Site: saxony
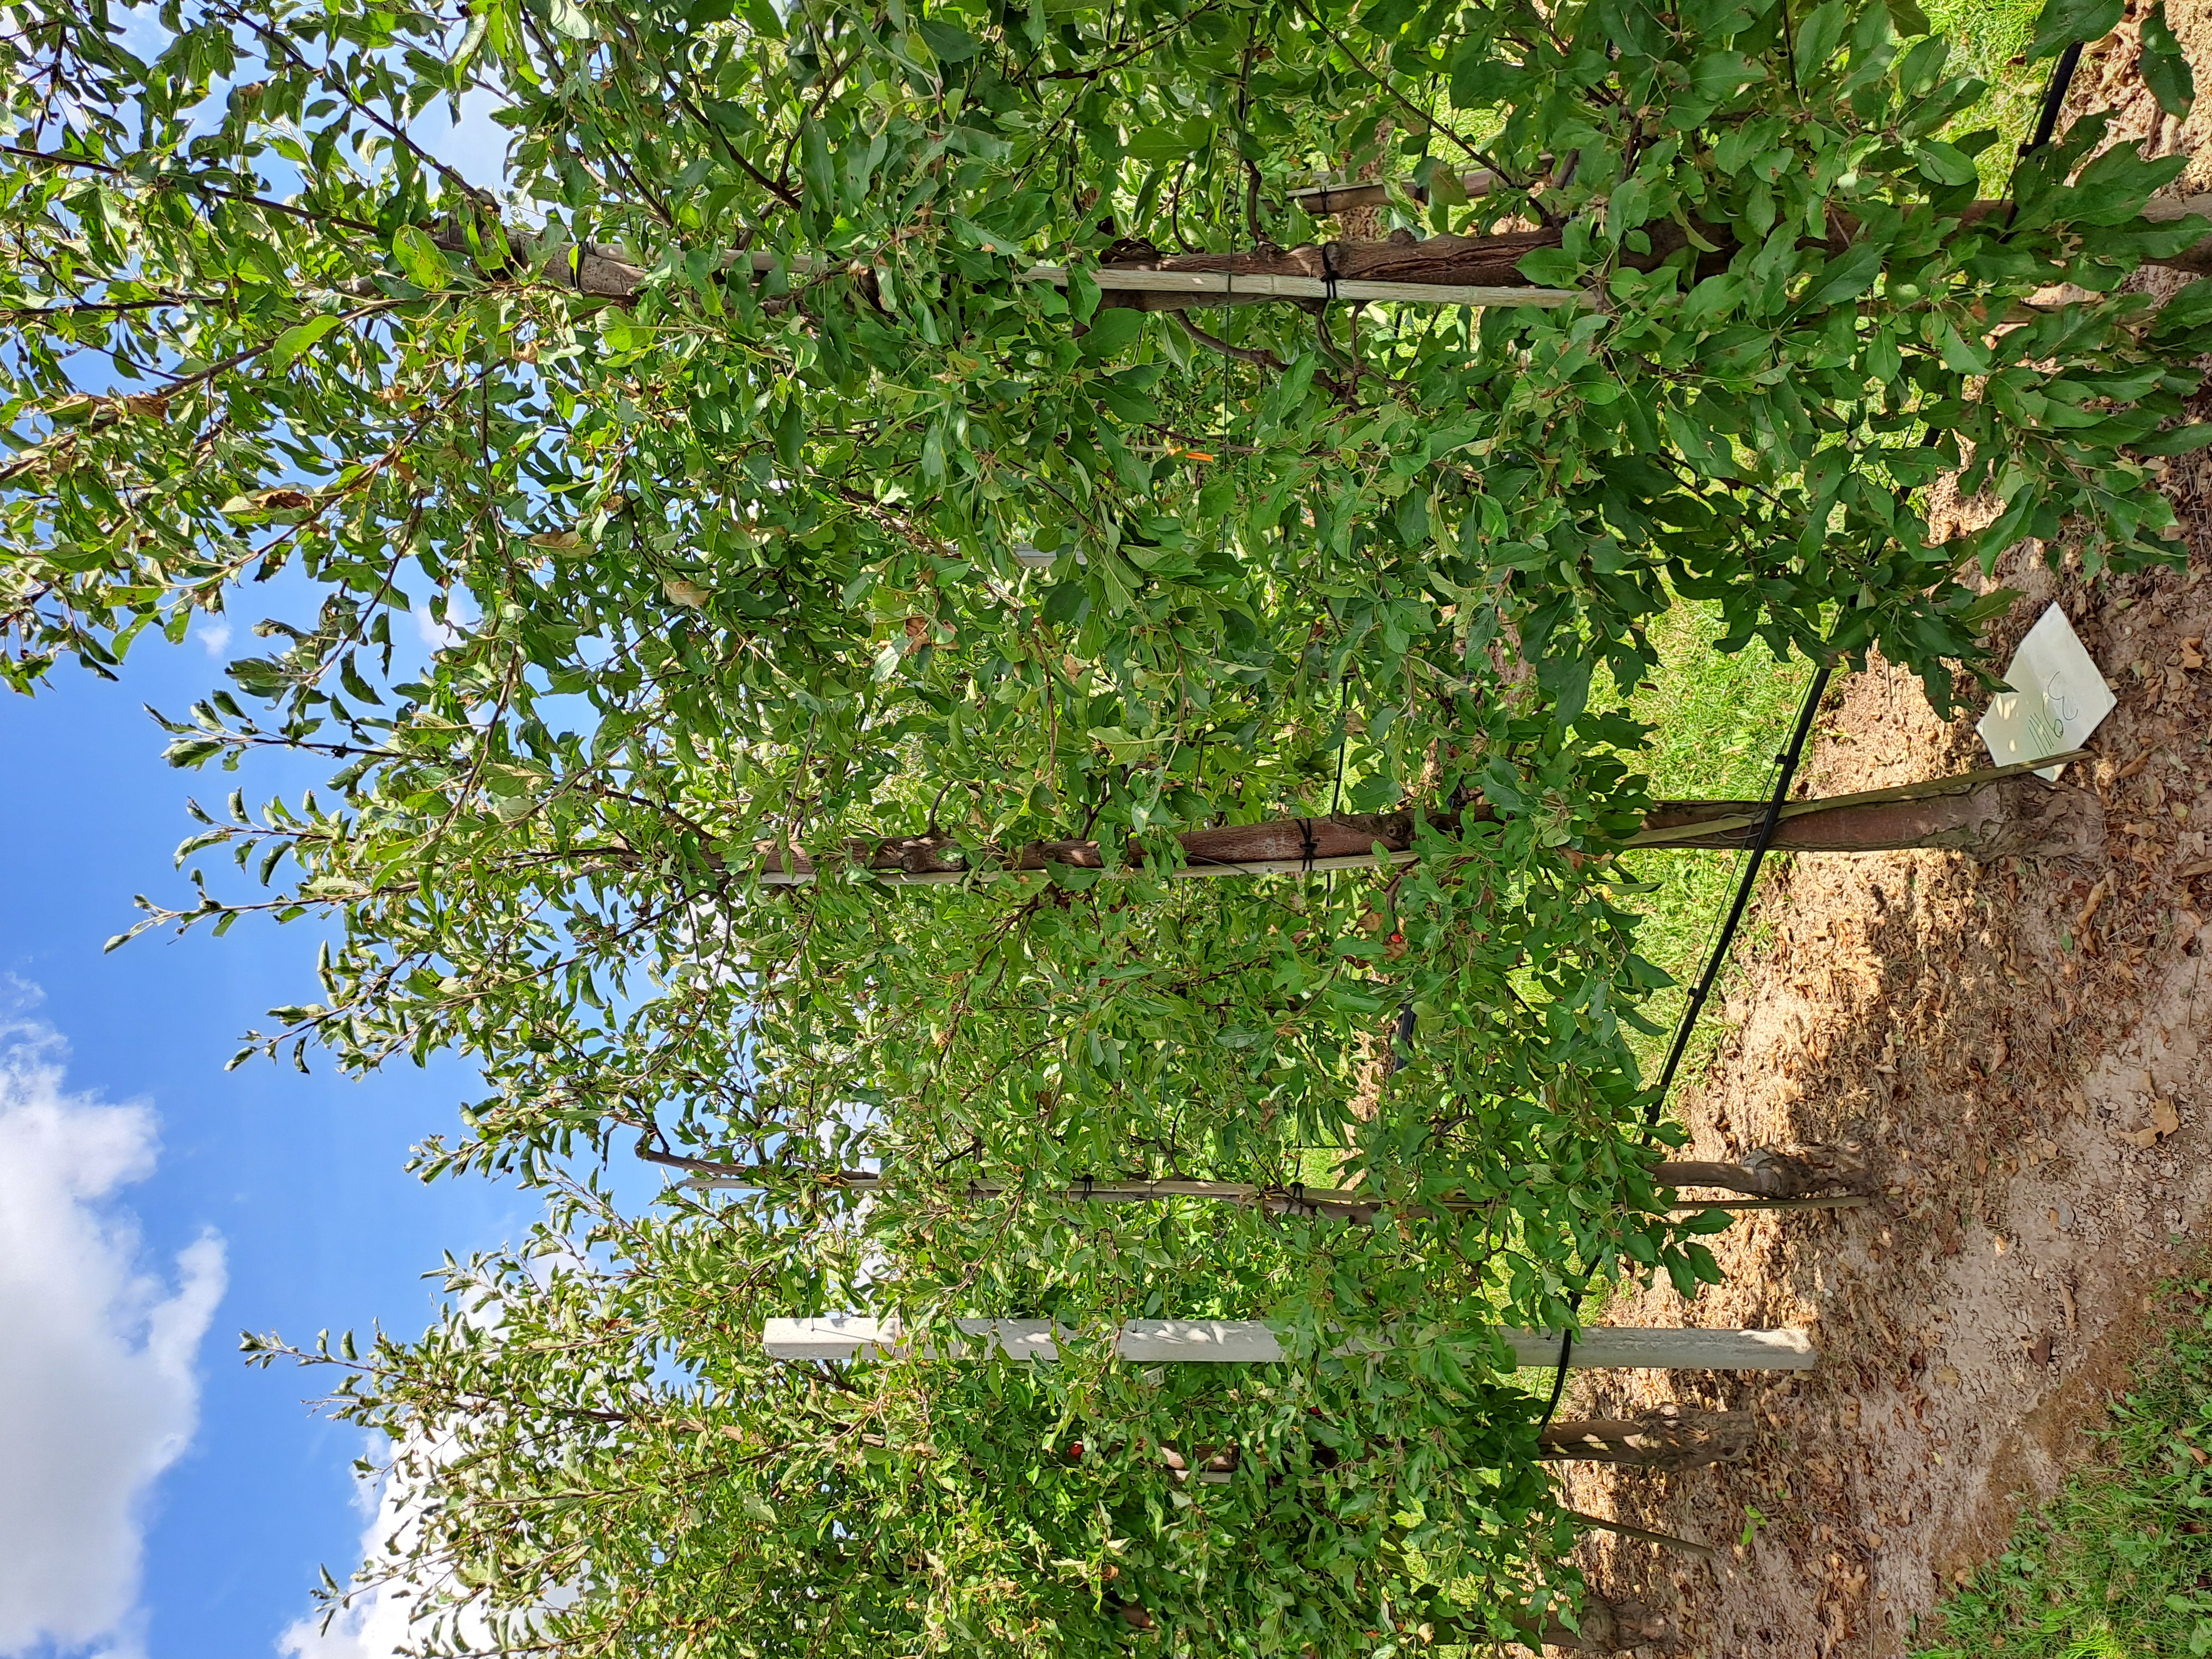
Growth stage (BBCH 85): Maturity of fruit and seed